Miaoli HSR station

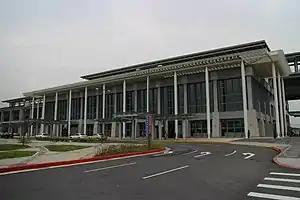
Station exterior

Miaoli is a railway station in Miaoli County, Taiwan served by Taiwan High Speed Rail. Transfers to Fengfu railway station can be made at this station, which links to Miaoli railway station located in Miaoli City.